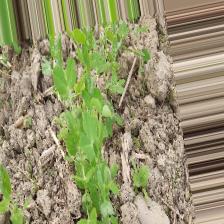
Label: Normal